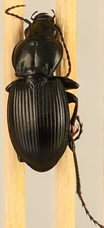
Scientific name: Cyclotrachelus torvus
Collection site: Northern Great Plains Research Laboratory NEON (NOGP), plot NOGP_001